AdventHealth Celebration

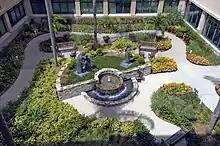
Healing Garden at AdventHealth Celebration

On March 14, 2002, it was announced that Florida Hospital Celebration Health had applied with the Agency for Health Care Administration for 60 new beds. In early June, they were instead given permission to add only 40 new beds.